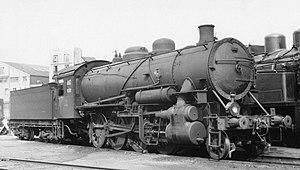
Une locomotive 140 Pershing ex-PLM.
Les 140 dites improprement Pershing sont des locomotives à vapeur commandées par le corps des Royal Engineers de l'armée britannique, l'armée des États-Unis, la Compagnie du chemin de fer Paris-Lyon-Méditerranée, la Compagnie des chemins de fer de l'État et par la Compagnie du chemin de fer de Paris à Orléans.
Il s'agit des locomotives acquises par les anciennes compagnies et réformées avant la création de la SNCF le 1ᵉʳ janvier 1938.